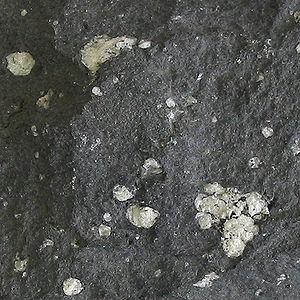
Les roches magmatiques ou roches ignées, se forment quand un magma se refroidit et se solidifie, avec ou sans cristallisation complète des minéraux le composant. Cette solidification peut se produire :
Les roches volcaniques sont des roches magmatiques, résultant du refroidissement rapide d'une lave, magma arrivé à la surface, d'où leurs autres noms de volcanites, roches extrusives ou roches effusives.
L’andésite est une roche volcanique, de composition intermédiaire et généralement de couleur grise. Appartenant à la série magmatique calco-alcaline, elle est caractéristique du volcanisme des zones de subduction.